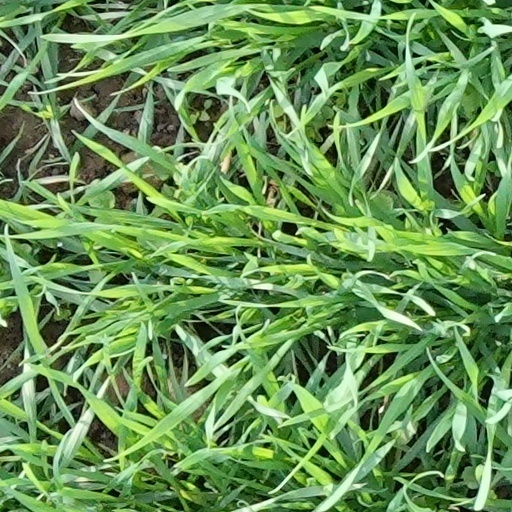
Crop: wheat